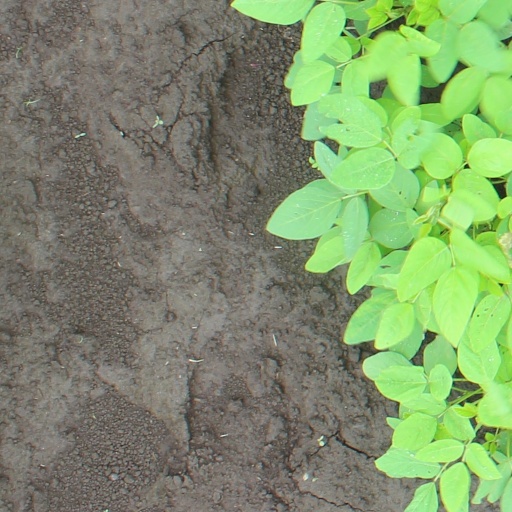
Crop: soybean